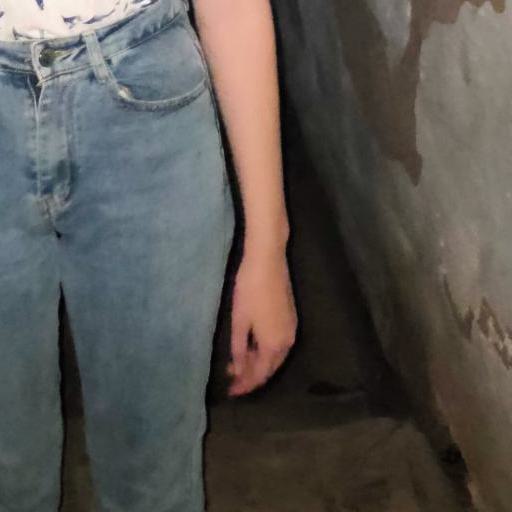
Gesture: no_gesture